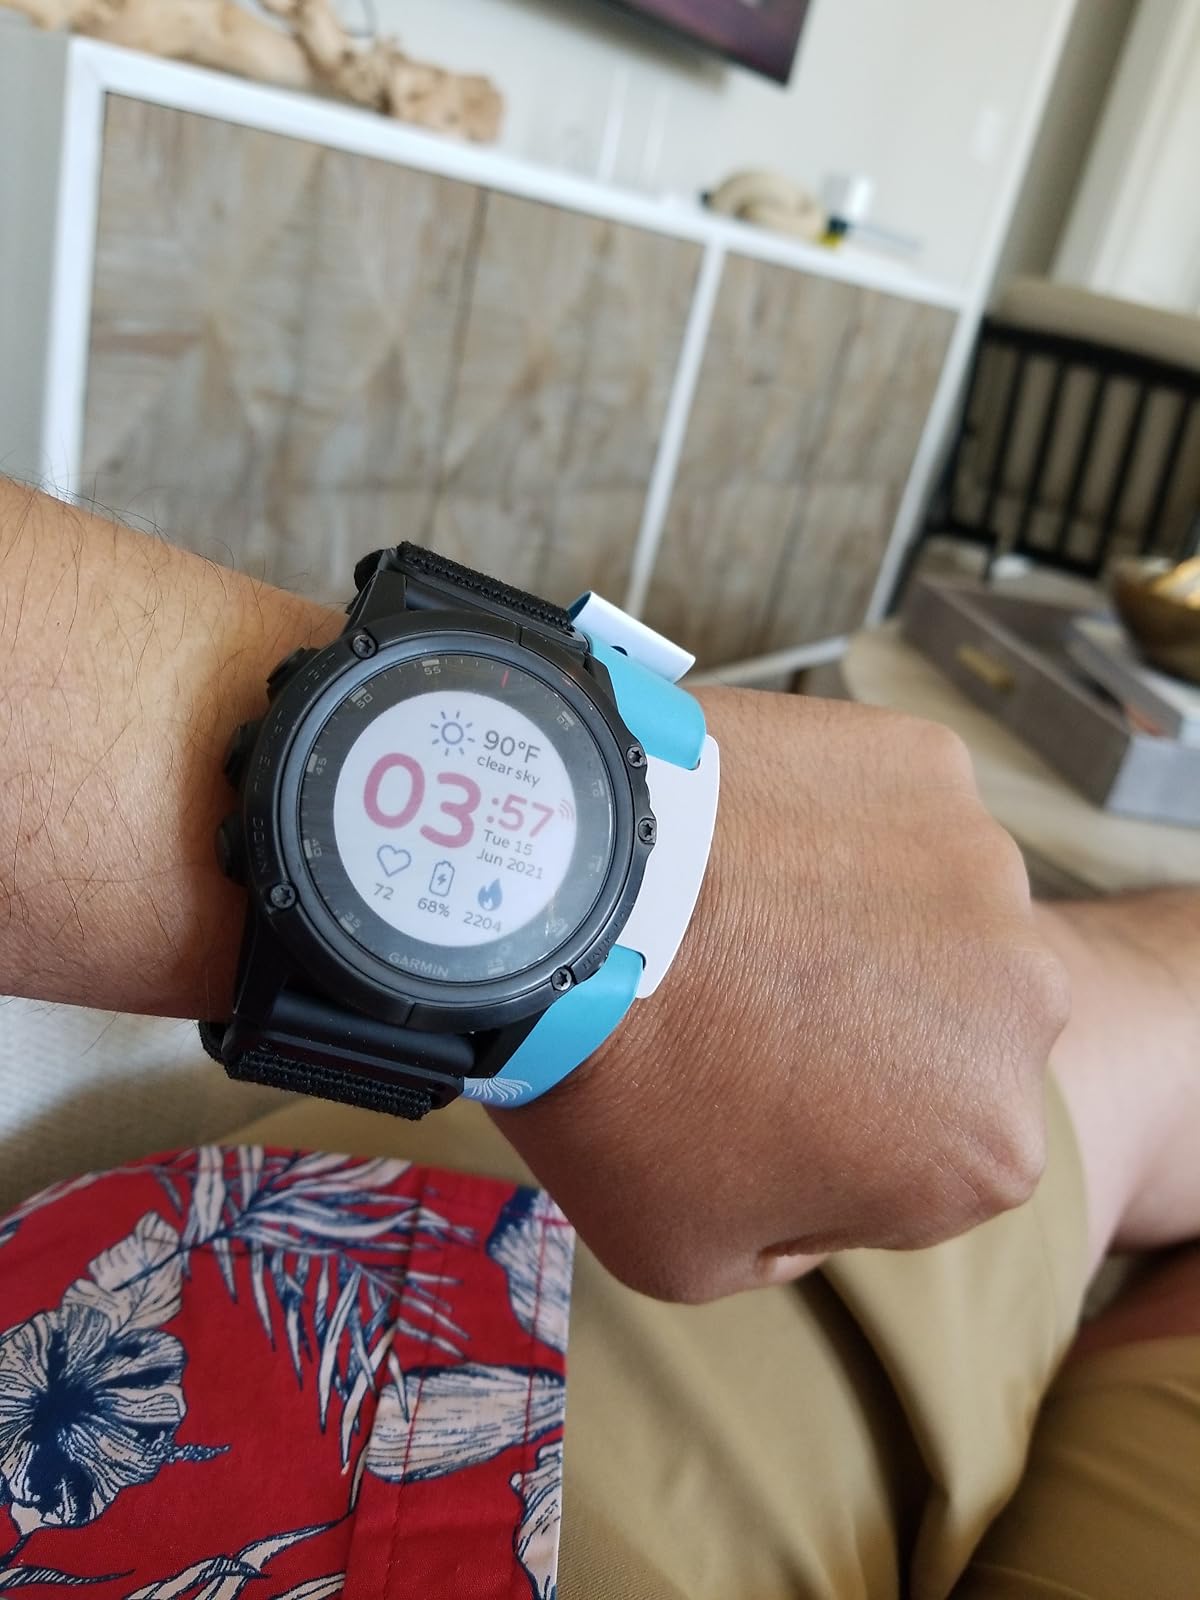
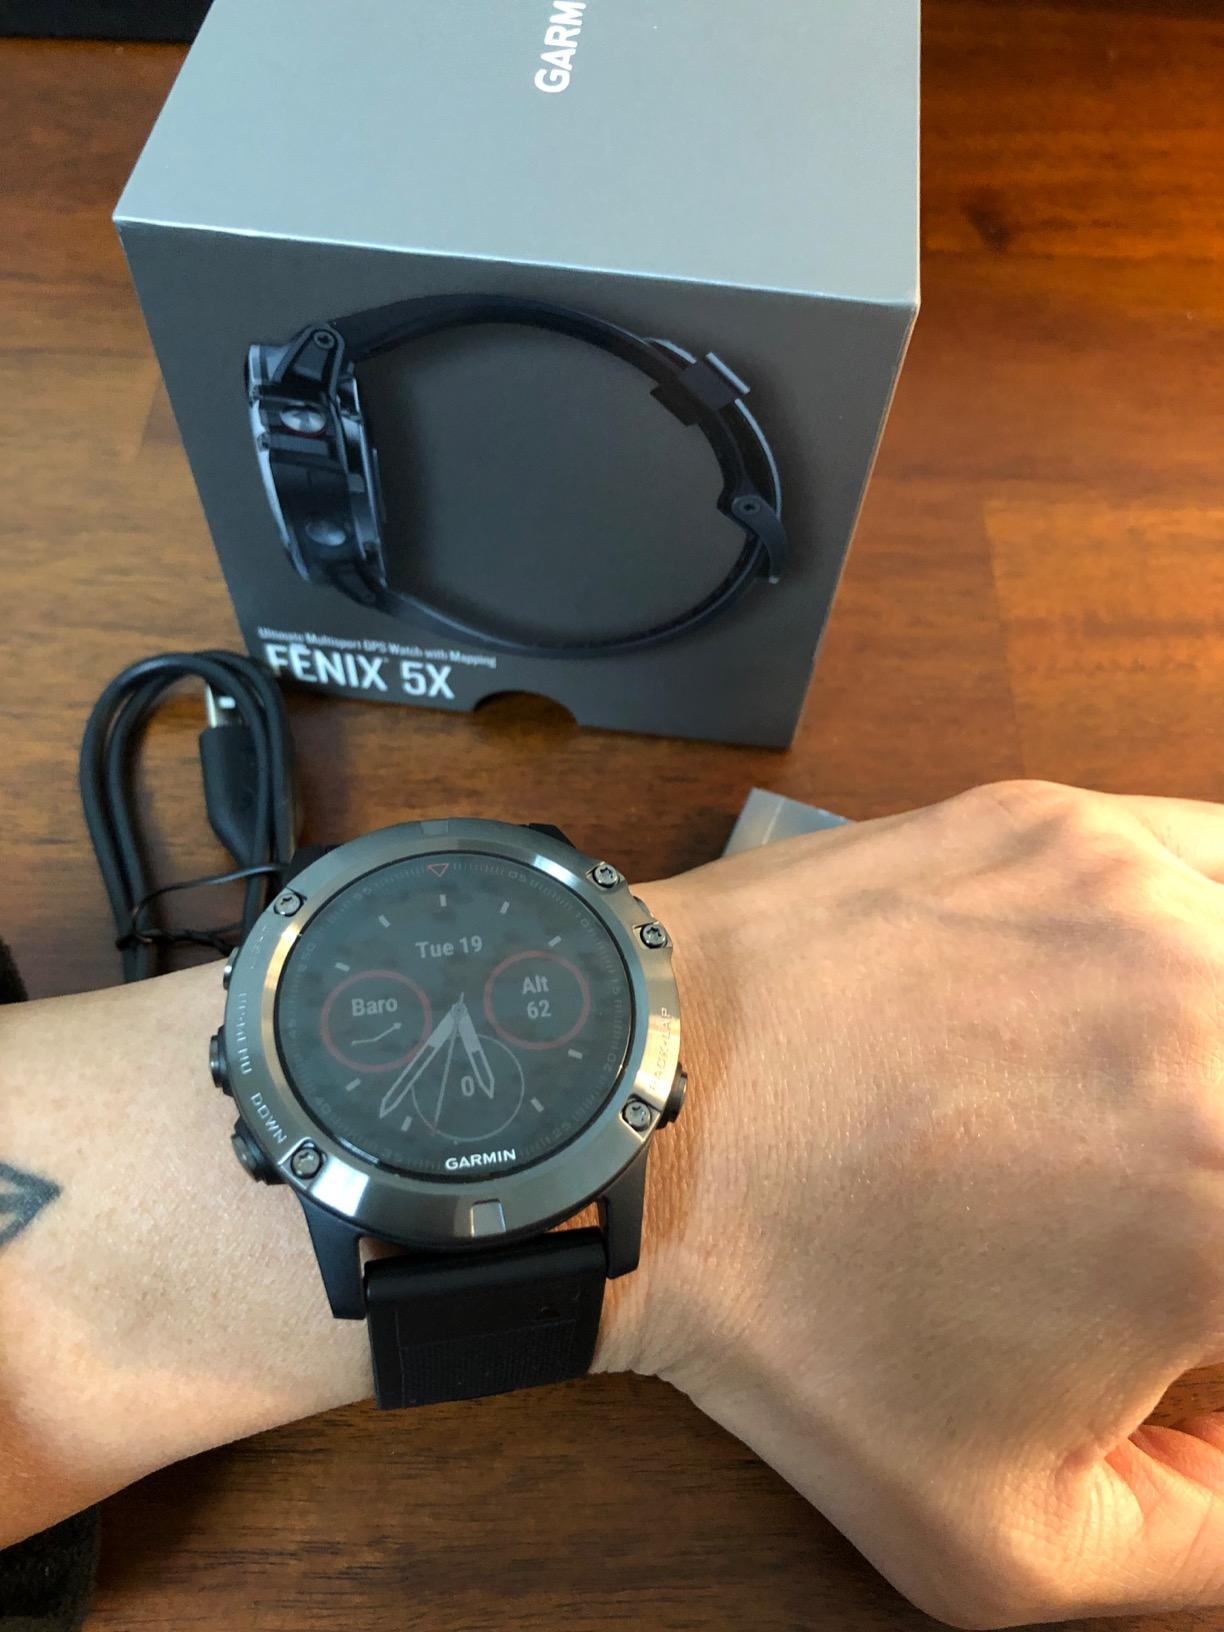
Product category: smartwatch
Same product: no